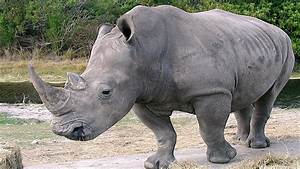
Label: elephant